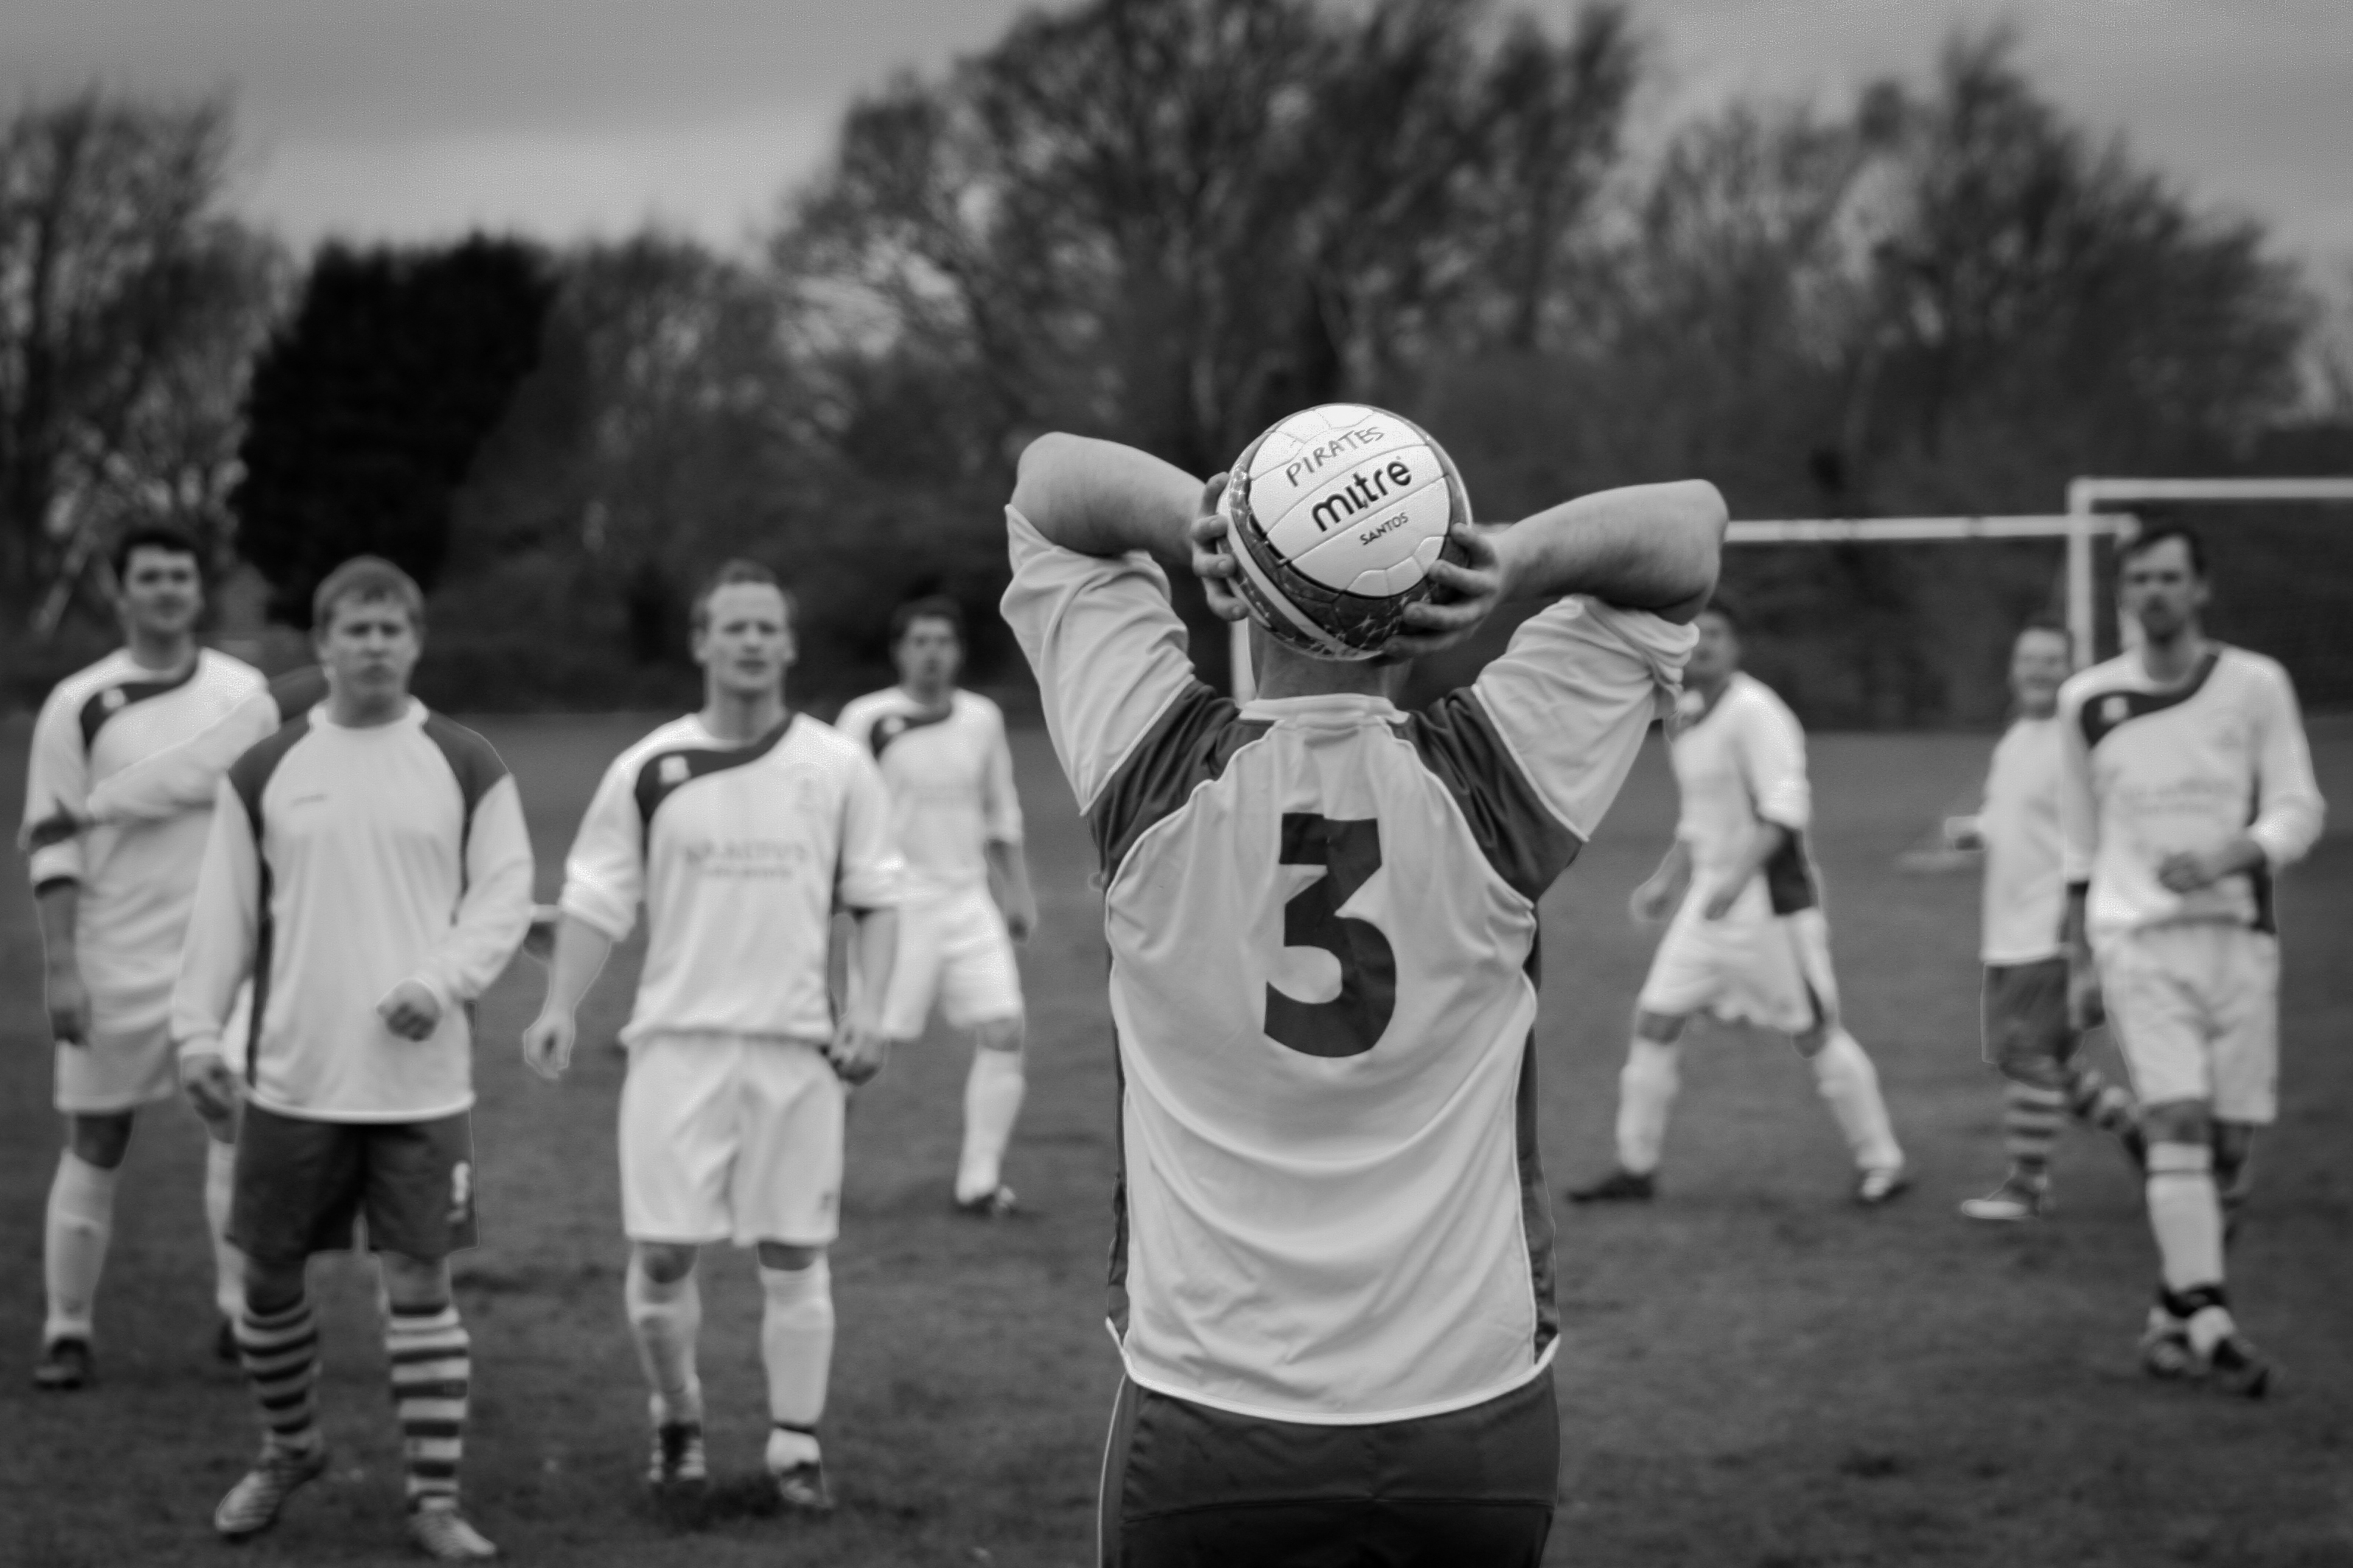
black and white, white, sport, game, soccer, monochrome, team, american football, sports, ball, match, footbal, avisfordpark, monochrome photography